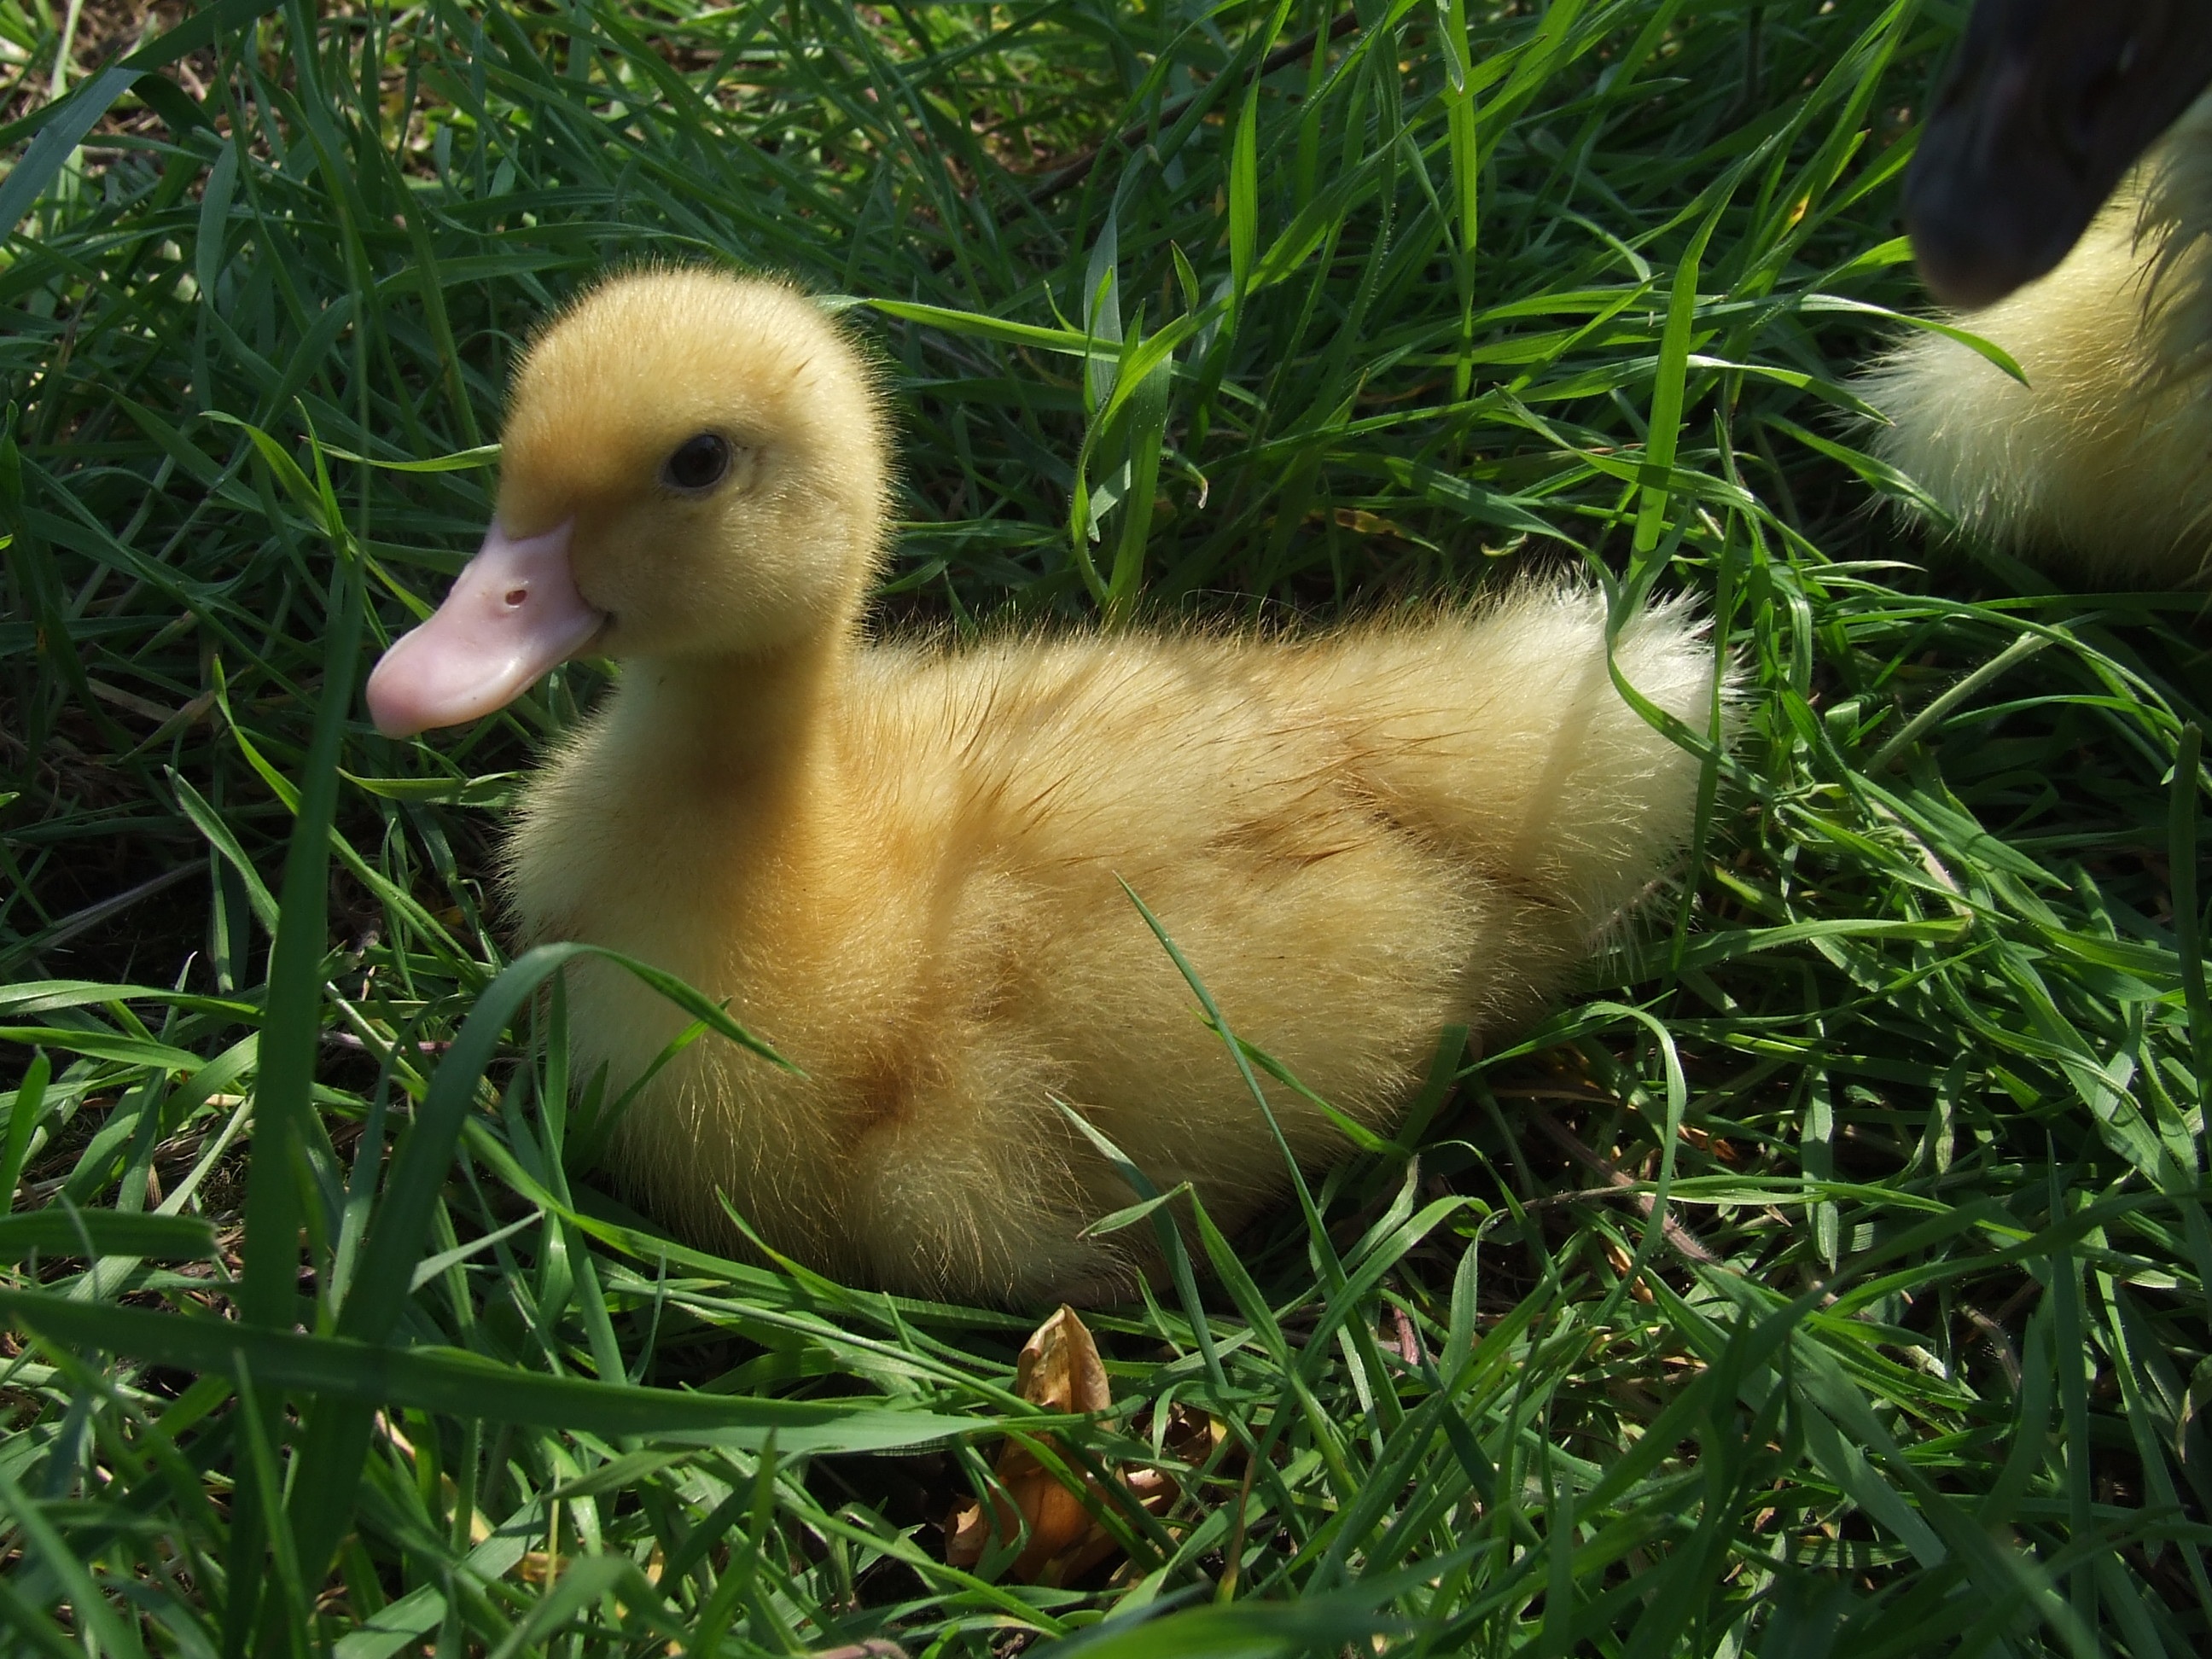
nature, grass, bird, wildlife, spring, green, beak, fauna, poultry, duck, goose, duckling, vertebrate, waterfowl, water bird, mallard, yellow small, ducks geese and swans